1982 Leeds City Council election

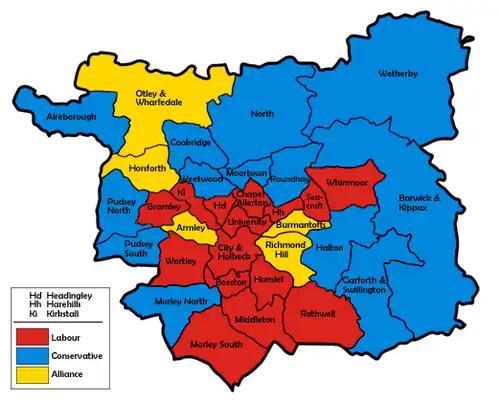
Map of the results for the 1982 Leeds council election.

Elections to Leeds City Council were held on Thursday, 6 May 1982, with one-third of the council to be elected. As well as that, there was a vacancy to fill after the defection of Whinmoor incumbent Edward Hewitt to the newly formed Alliance between the Liberal Party and the Labour-breakaway Social Democratic Party in February, following his colleague and Headingley councillor, Ernest Millet, who had also defected to the SDP two months prior.